La Païva

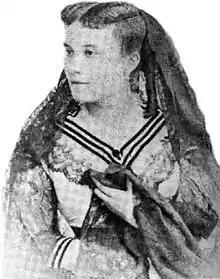
Lachmann in the 1850s

Esther Lachmann (better known as La Païva; 7 May 181921 January 1884) was a French courtesan. She was also an investor, architecture patron and a jewel collector.